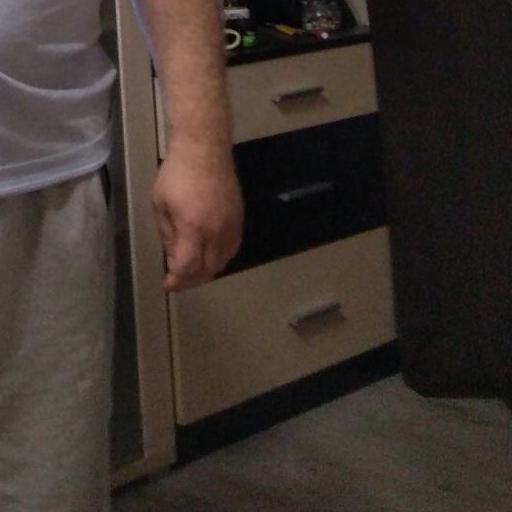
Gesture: no_gesture